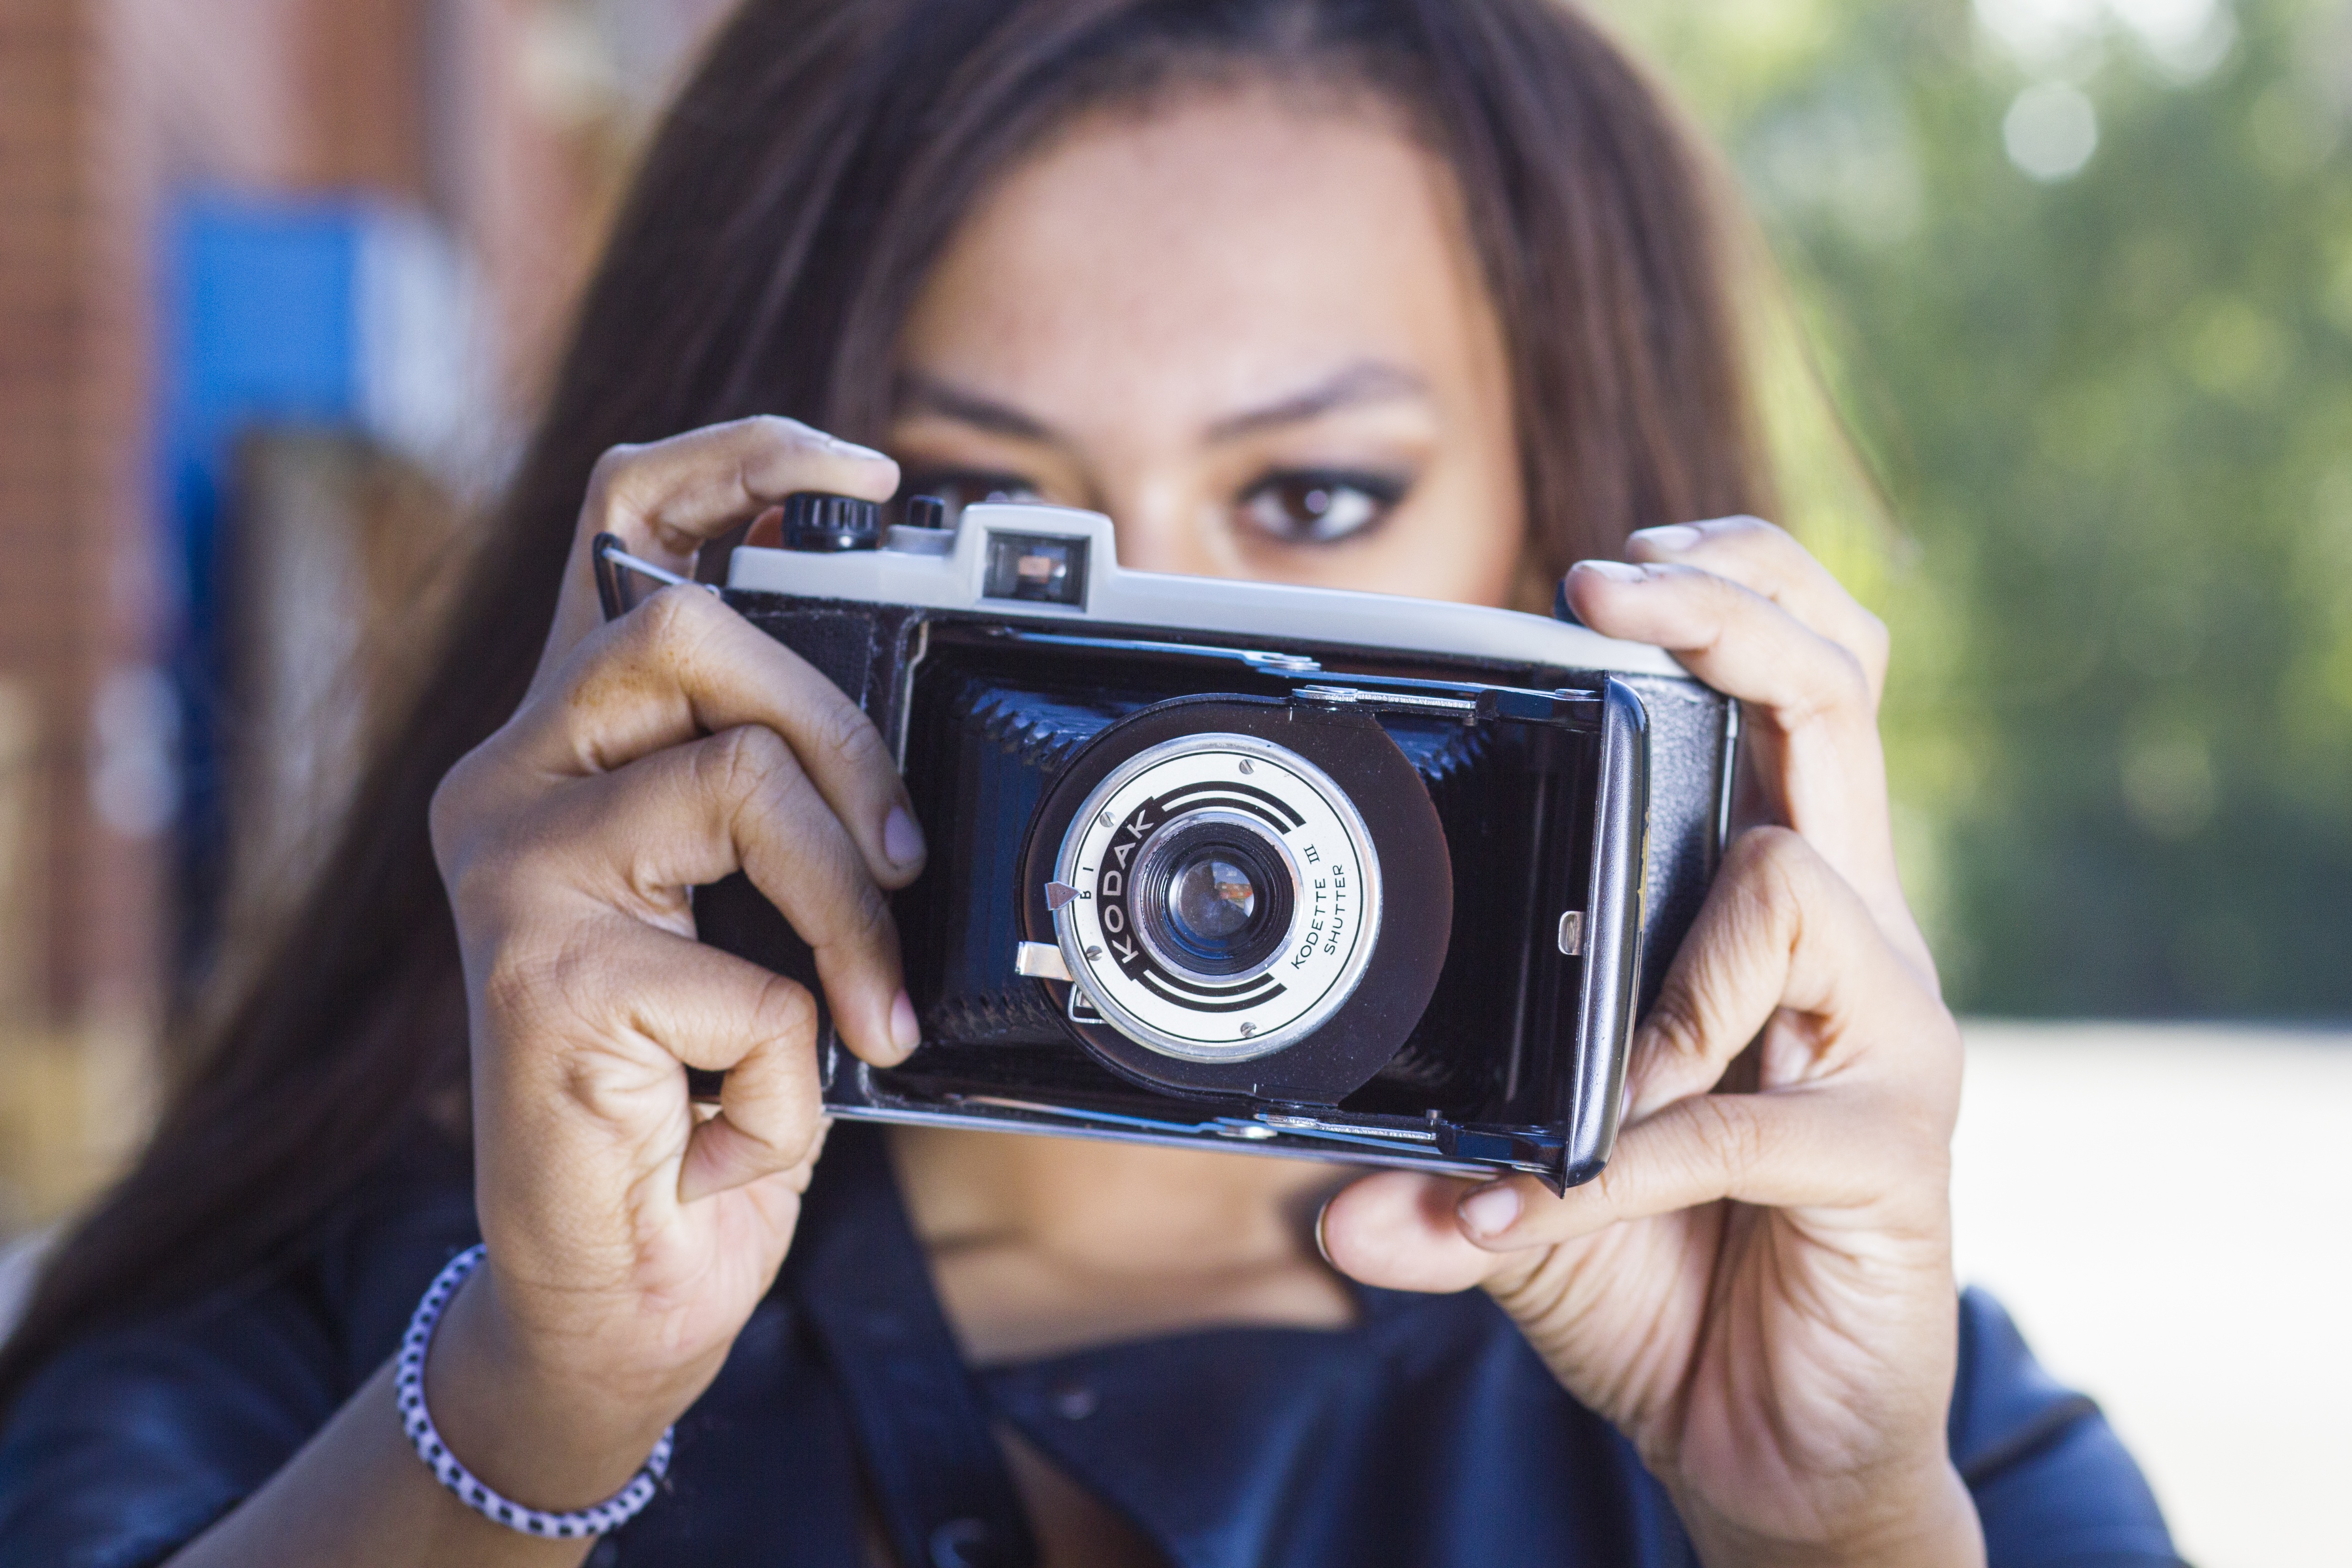
person, woman, camera, photography, summer, female, portrait, young, fashion, reflex camera, digital camera, eye, photograph, single lens reflex camera, cameras optics, camera operator